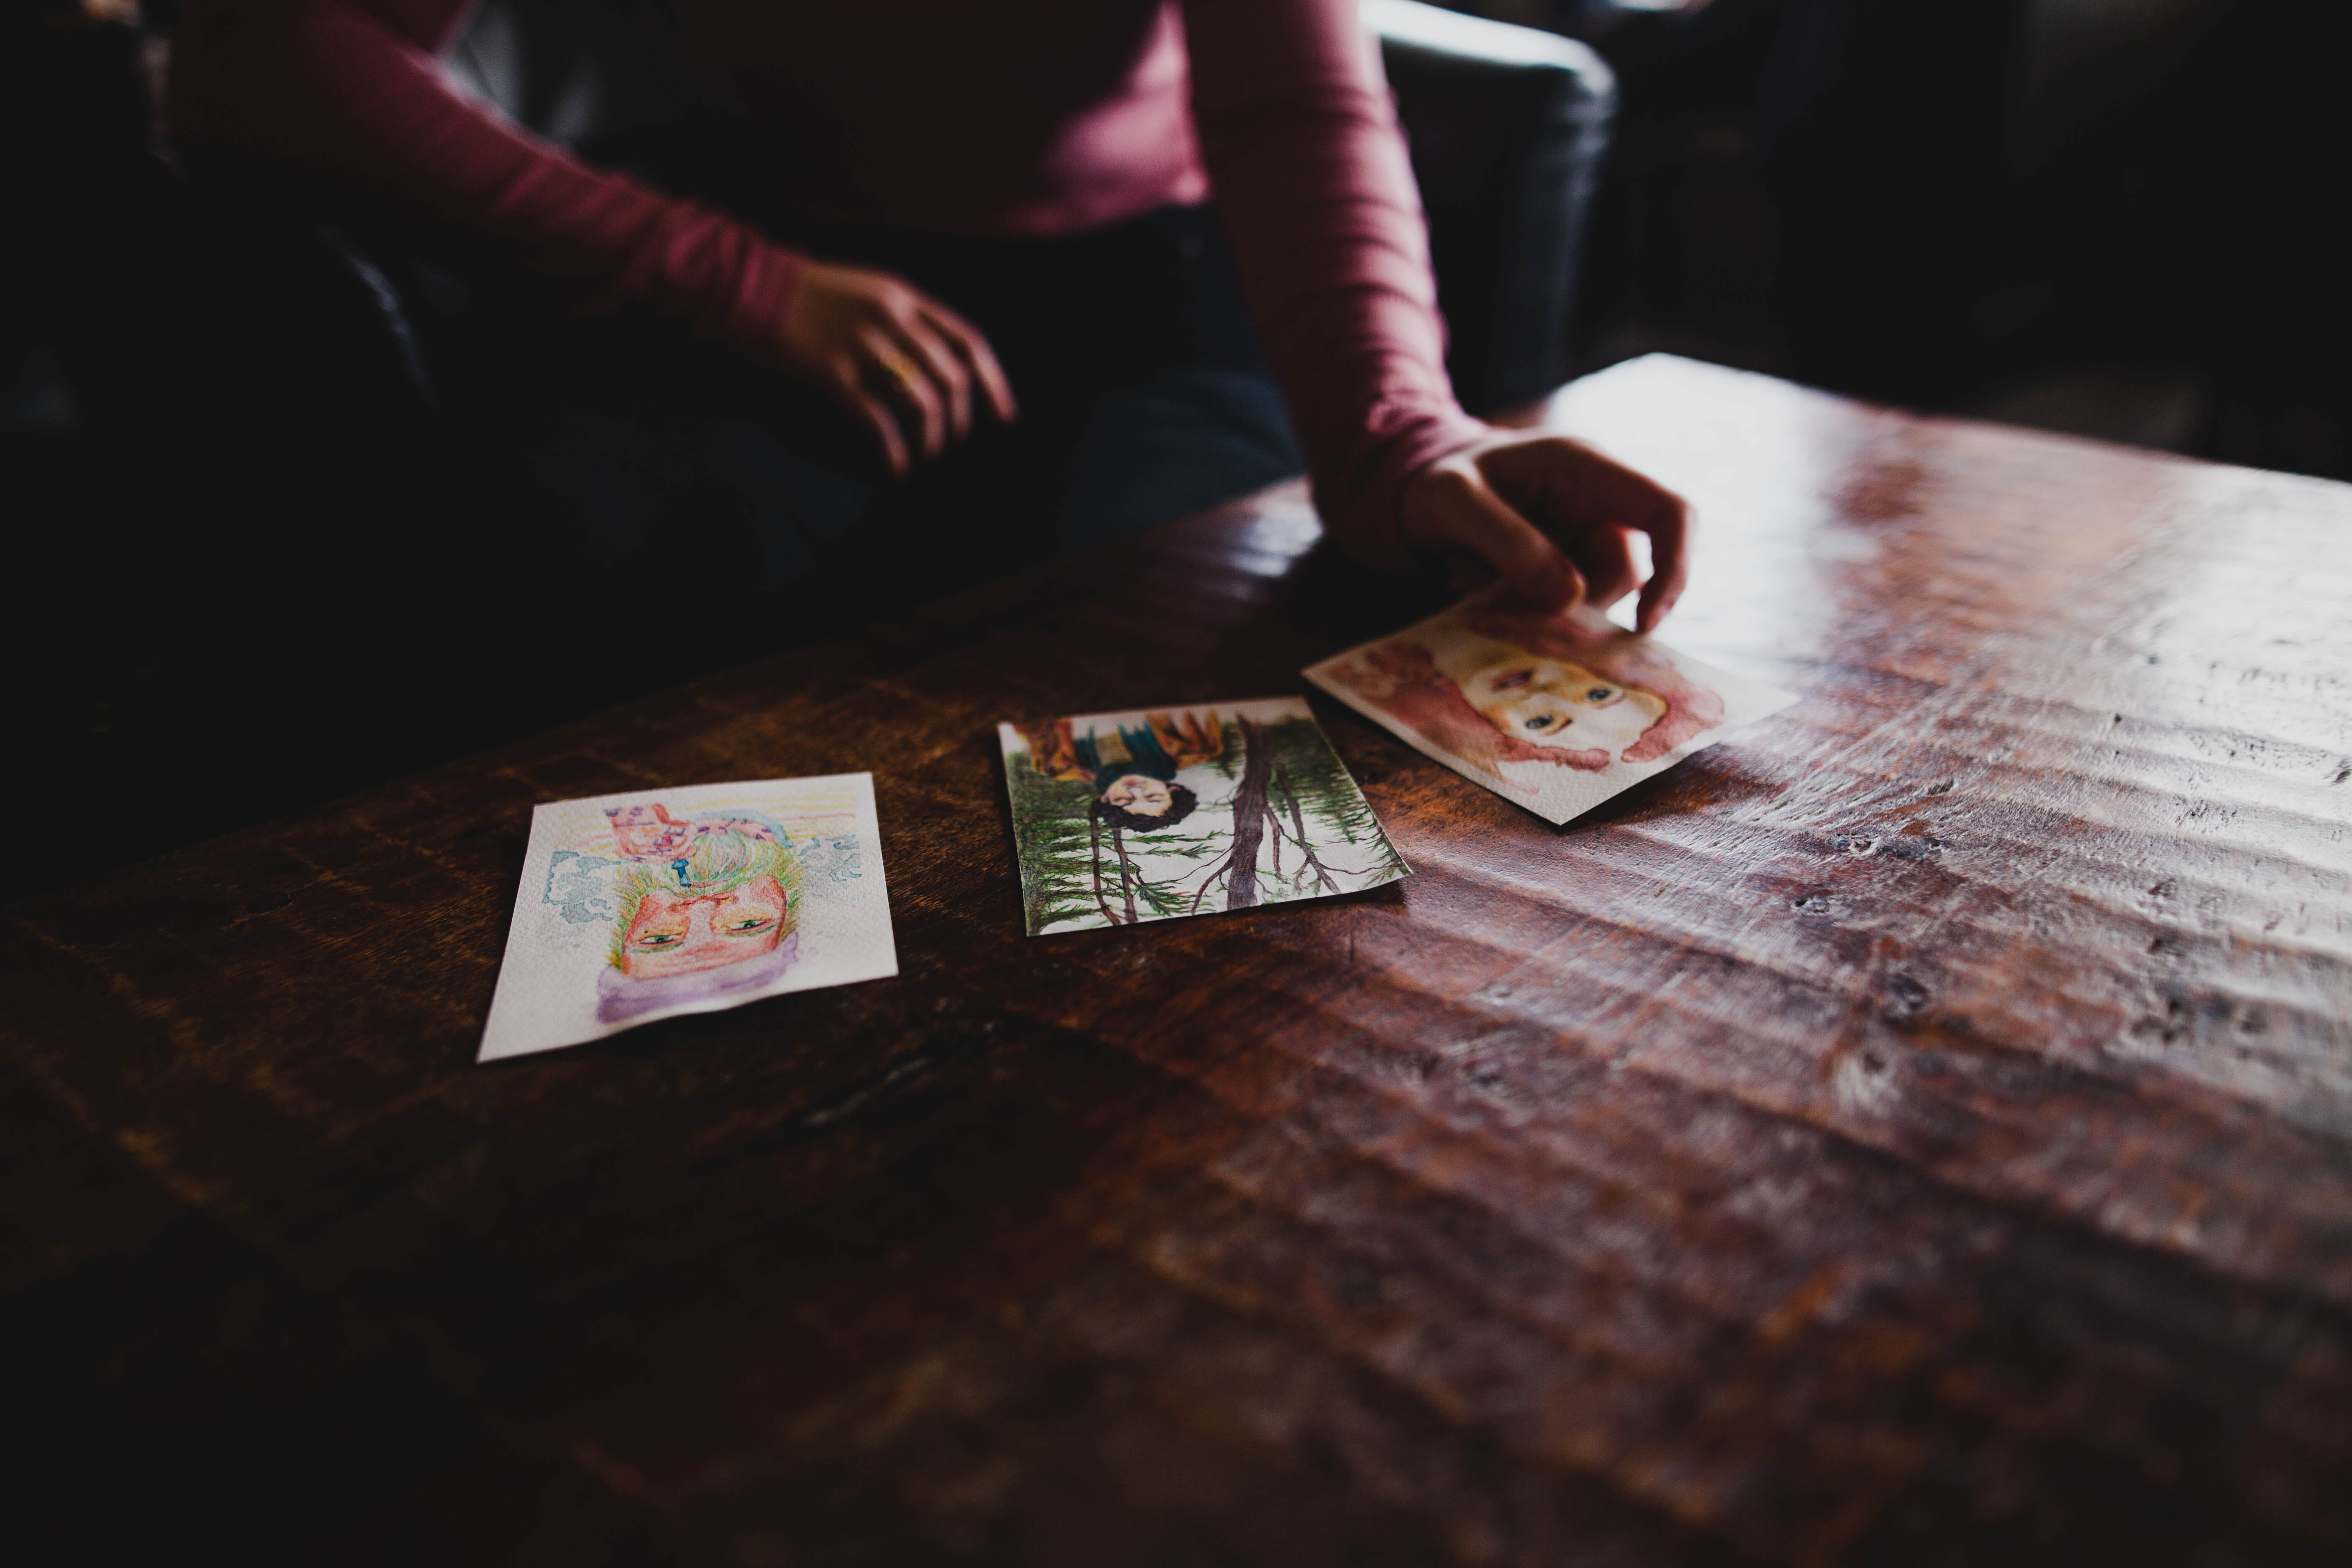
writing, hand, table, color, black, art, illustration, design, picture, shape, shafdow